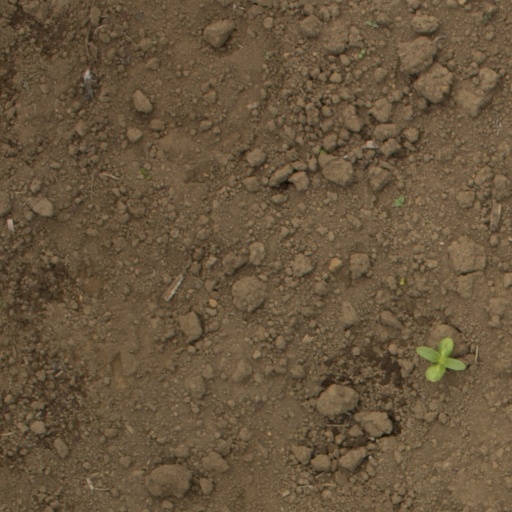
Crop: Jerusalem artichoke